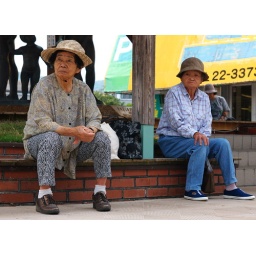
Waiting for the bus in front of foot bath